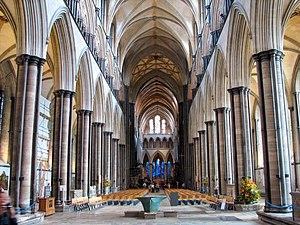
Nef de la Cathédrale de Salisbury, Angleterre